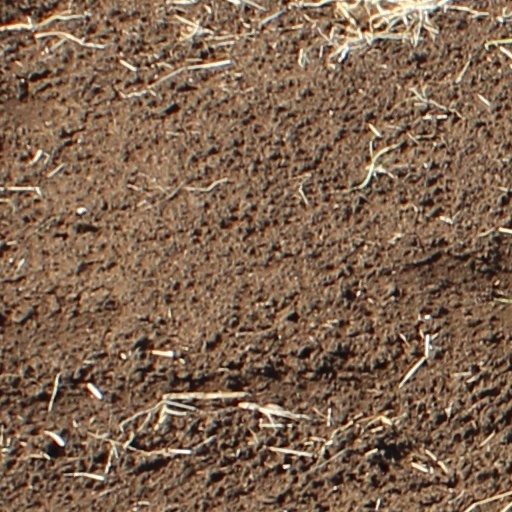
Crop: wheat